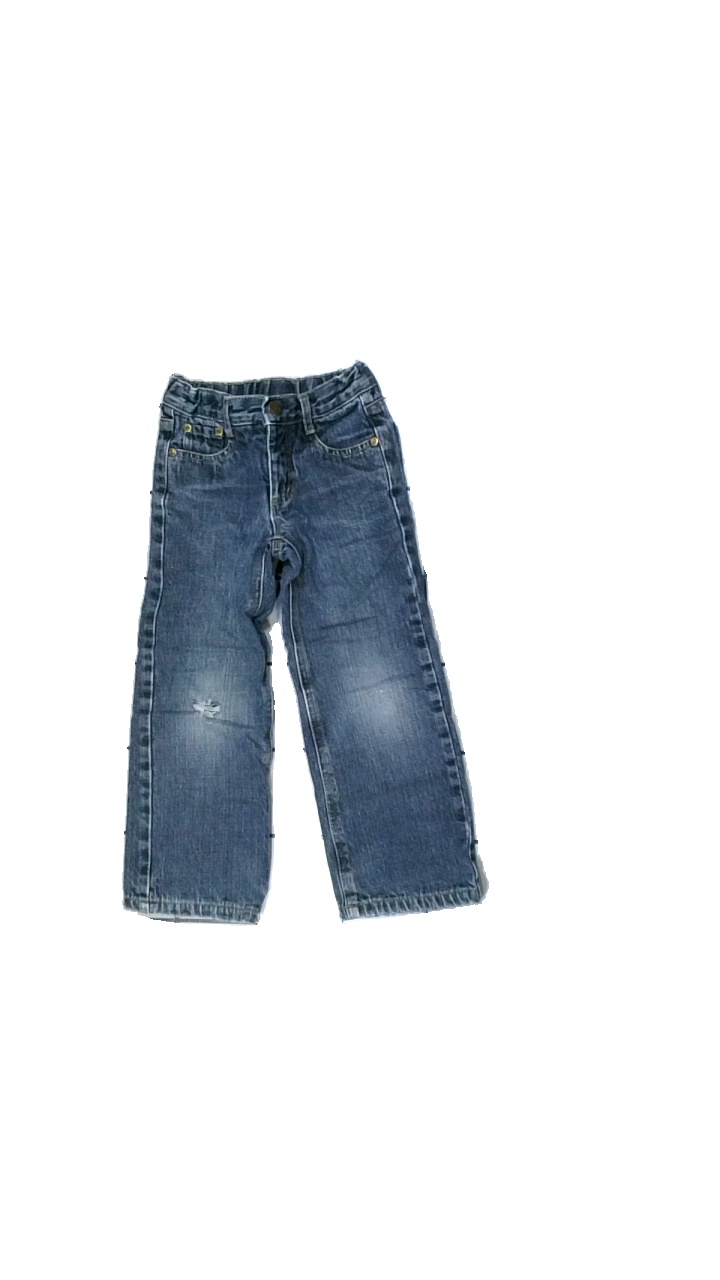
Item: Jeans (Children)
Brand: Exit
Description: grå jeans med hål på knä
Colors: Grey
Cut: Regular
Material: ?
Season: All
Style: Denim
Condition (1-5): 2
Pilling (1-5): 5
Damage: hål knä
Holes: Major
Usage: Remake
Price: <50